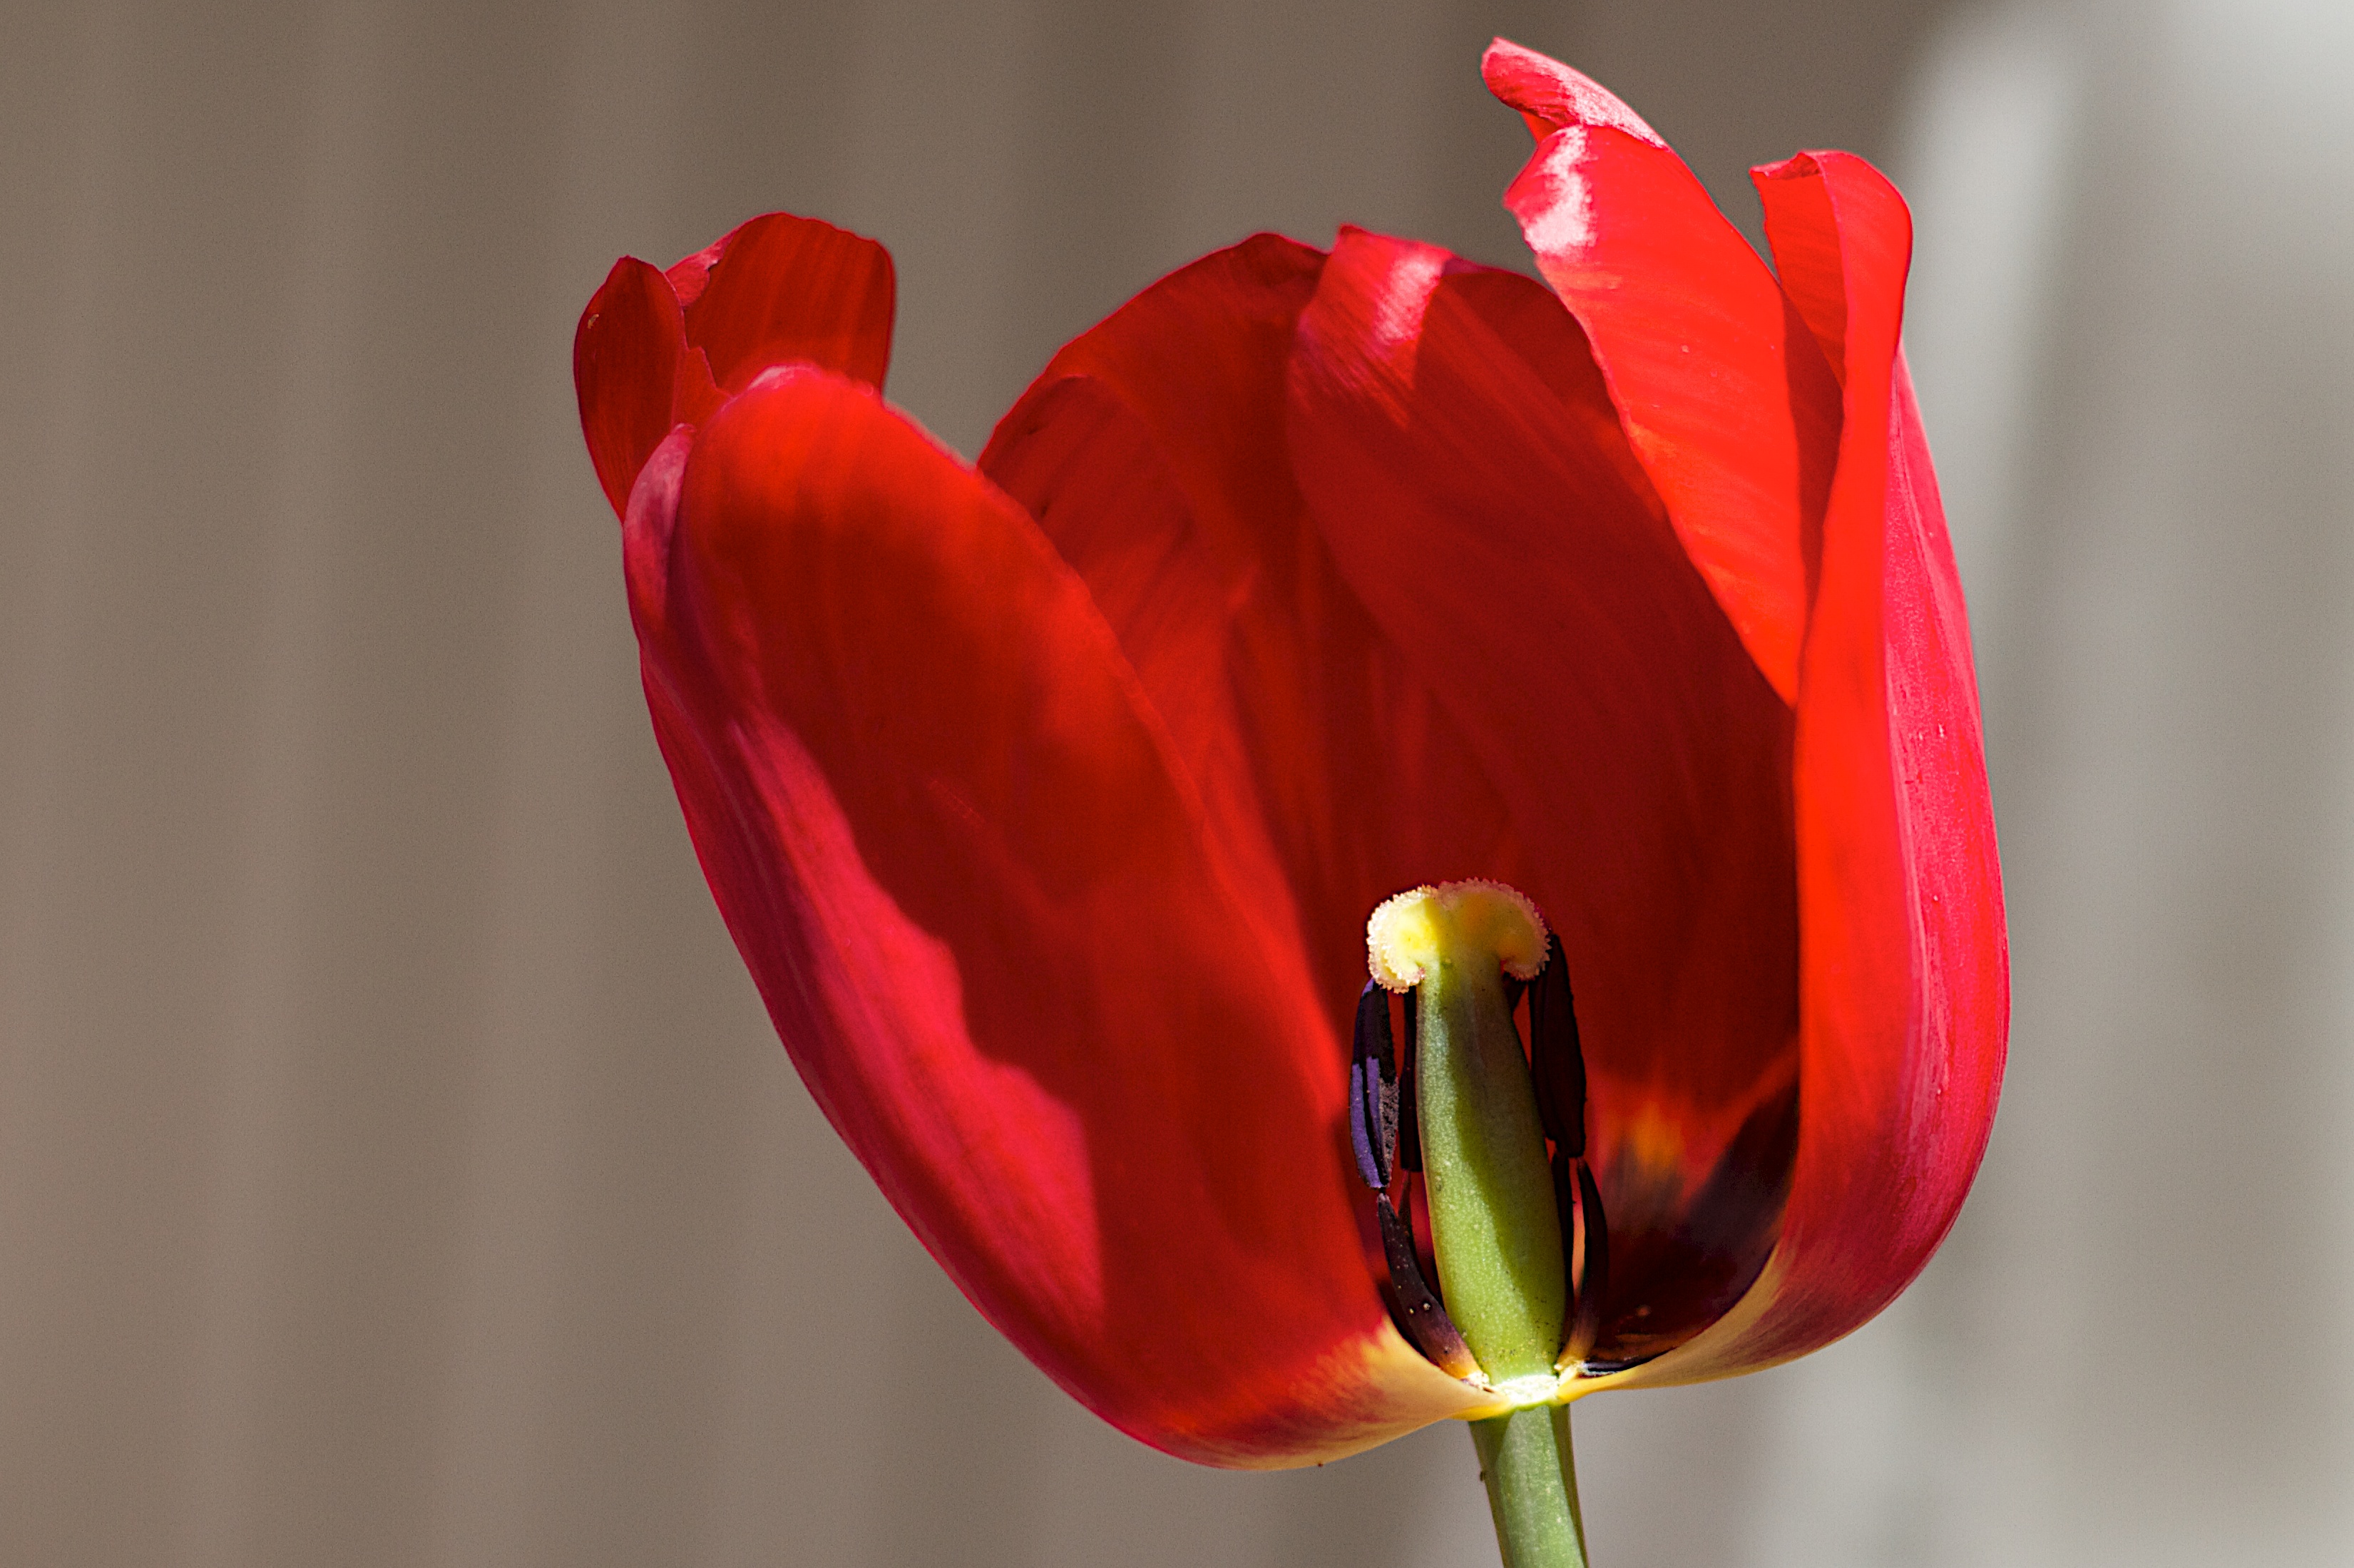
plant, flower, petal, tulip, red, color, close up, organ, macro photography, flowering plant, lily family, plant stem, land plant